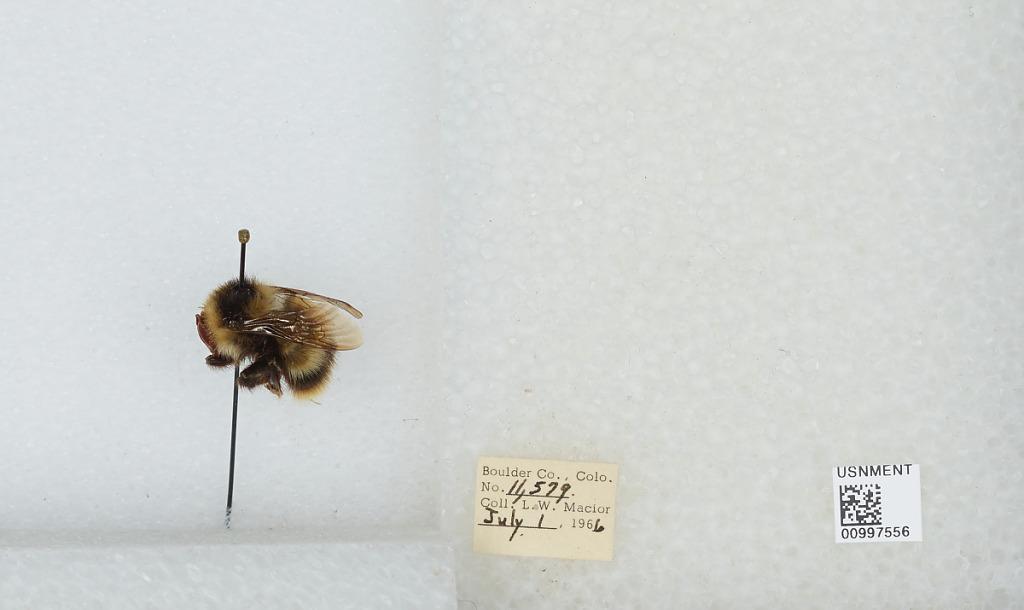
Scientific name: Bombus (Pyrobombus) frigidus Smith
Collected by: L. Macior
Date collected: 1966-7-1
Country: United States
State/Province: Colorado
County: Boulder
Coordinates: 40.2548, -105.616